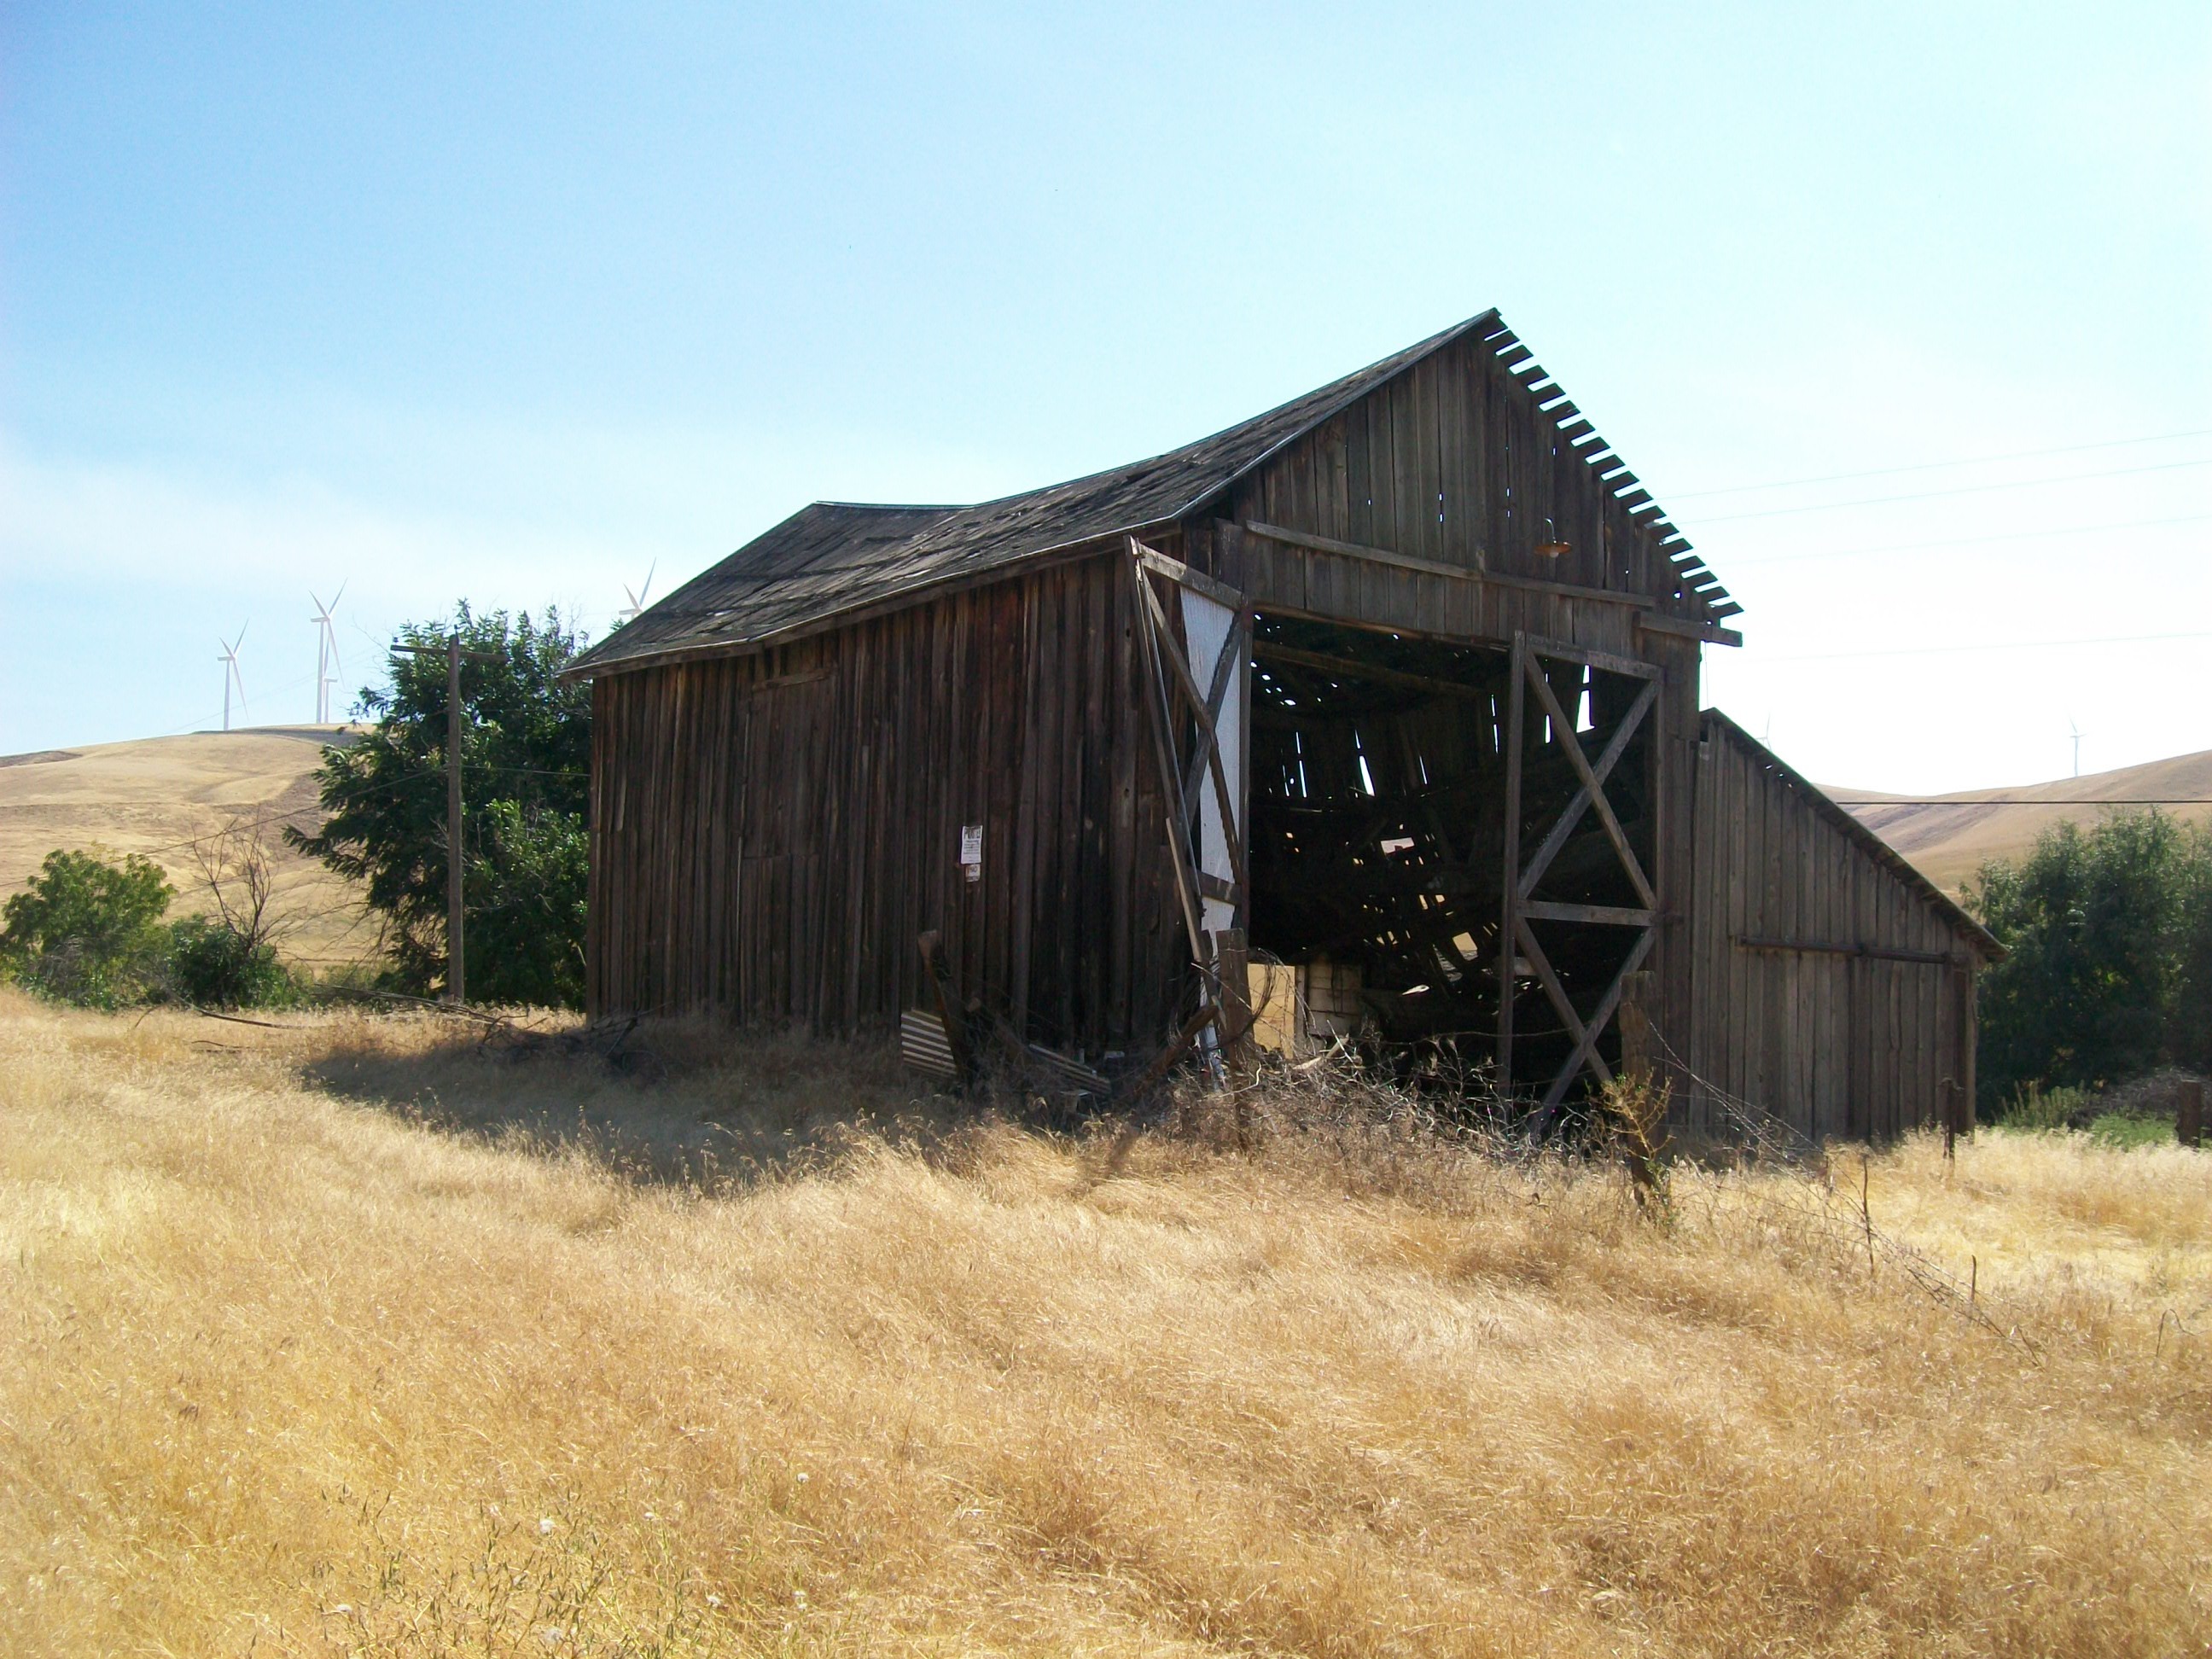
nature, grass, field, farm, prairie, building, barn, shed, hut, dry, transport, shack, cabin, ranch, agriculture, wooden, rural area, summer field